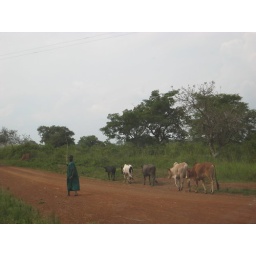
woman walks along road in Katine, cattle herding